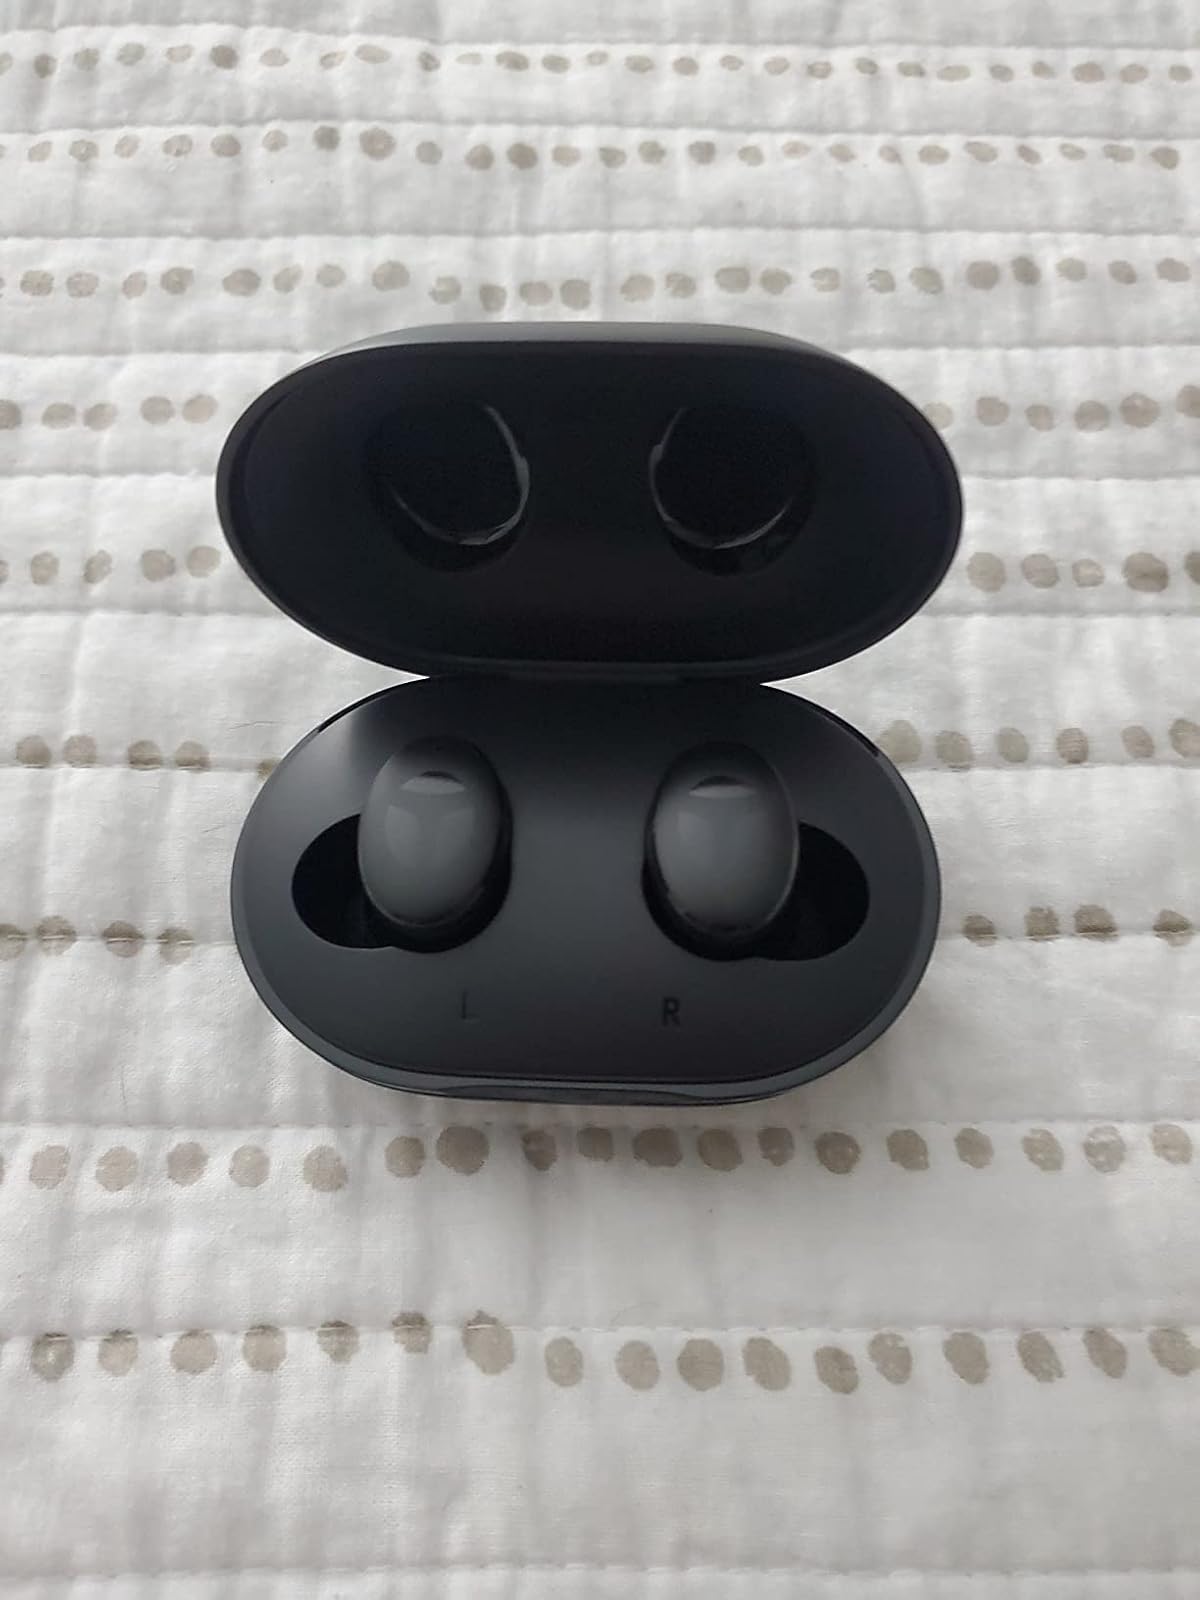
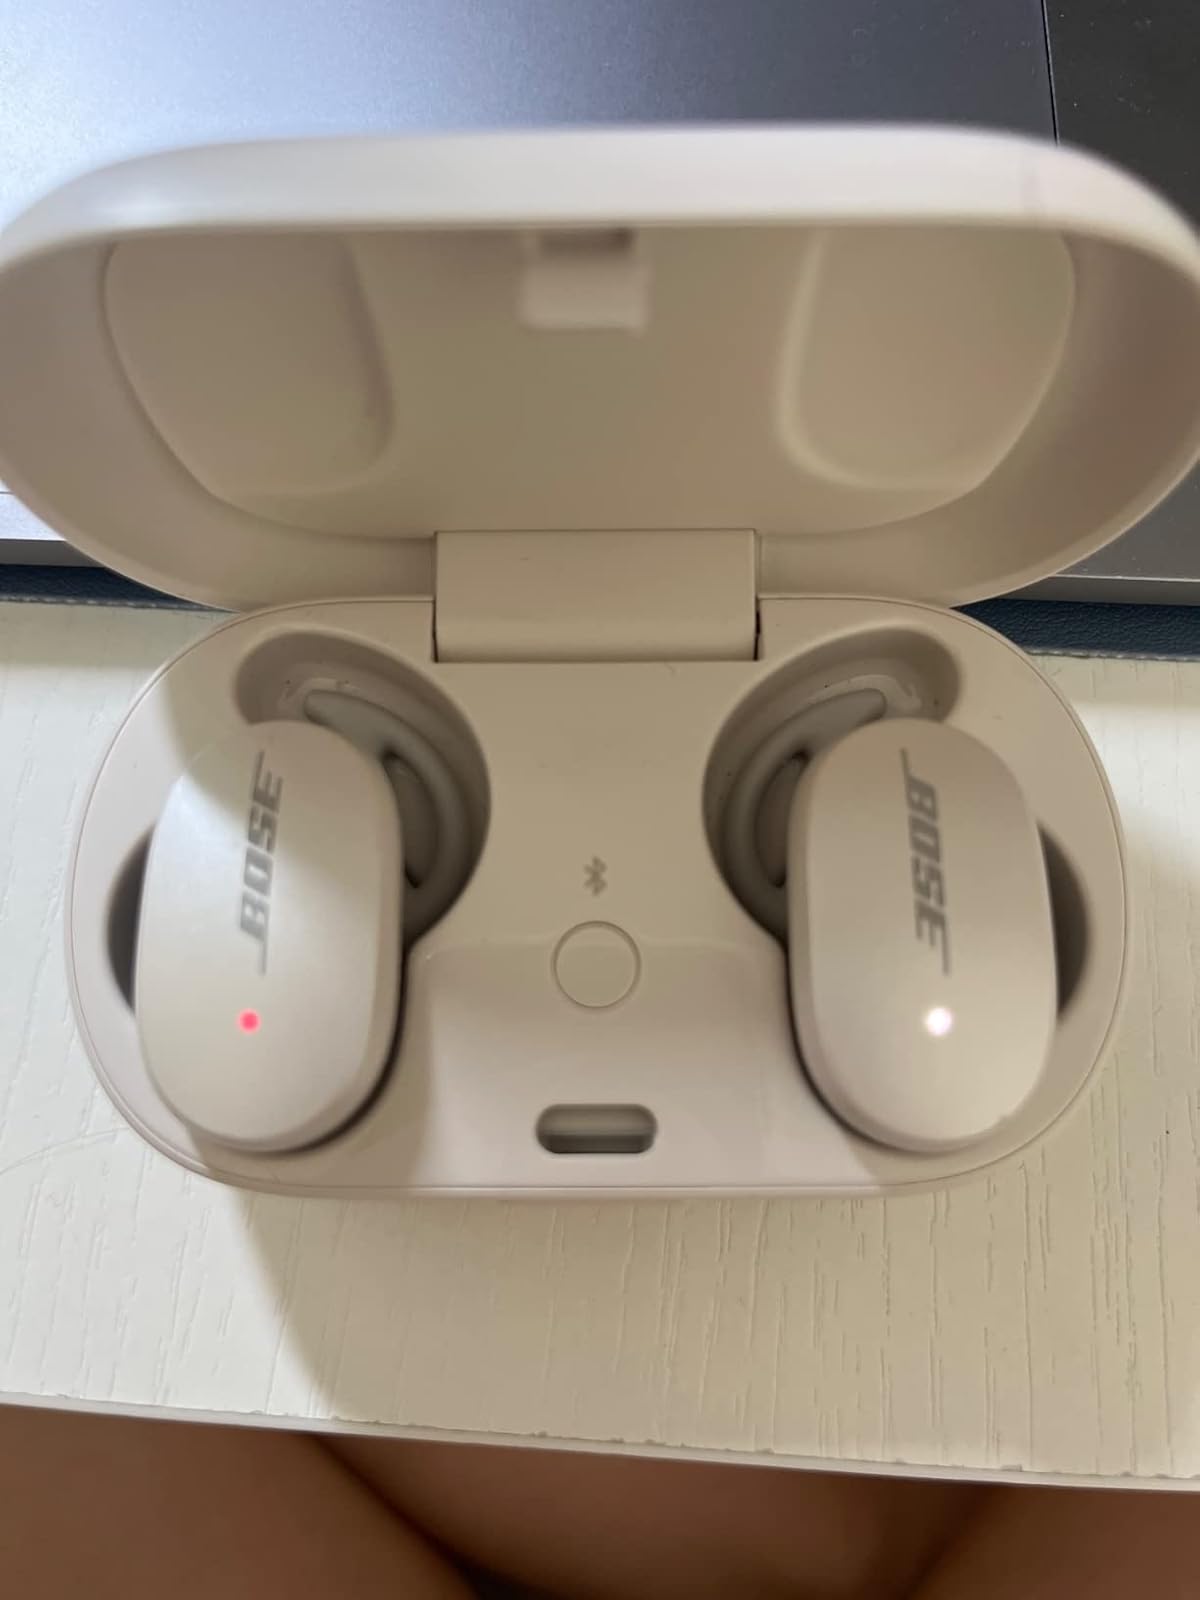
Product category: earbuds
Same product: no